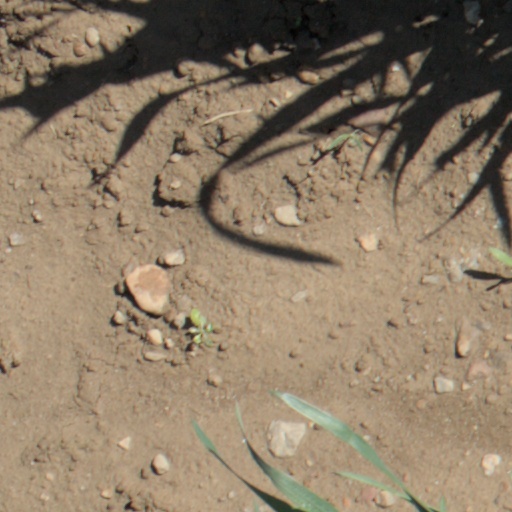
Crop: wheat